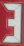
Number: 3